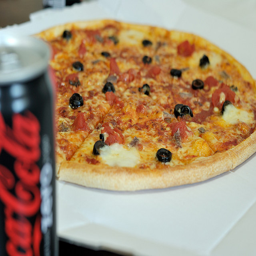
A small pizza next to a can of soda
A pizza with olives near a can of soda
A can of soda by a tasty looking pizza.
THERE IS A PIZZA ON THE TABLE AND A CAN OF COKE NEXT TO IT
Thin crust pizza, sliced and ready to eat, with a cola can.